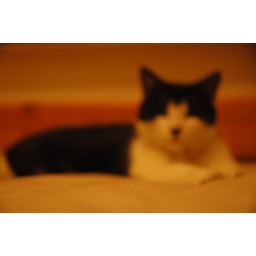
04-02-2010. Daniel sleeps on the bed until we do. Then he runs around the house and headbutts our faces.